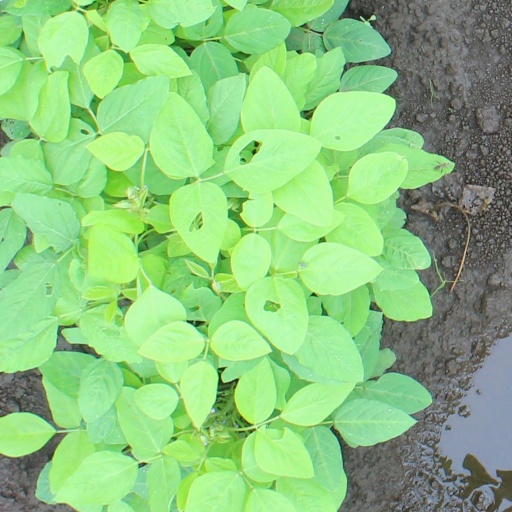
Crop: soybean